Frans Swagers

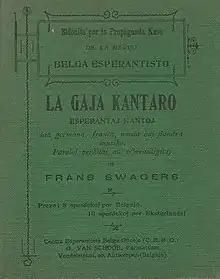
"La Gaja Kantaro", circa 1928

Frans Swagers (born 27 January 1870 in Antwerp, died March 7, 1935, Antwerp) was a teacher and author of language courses.